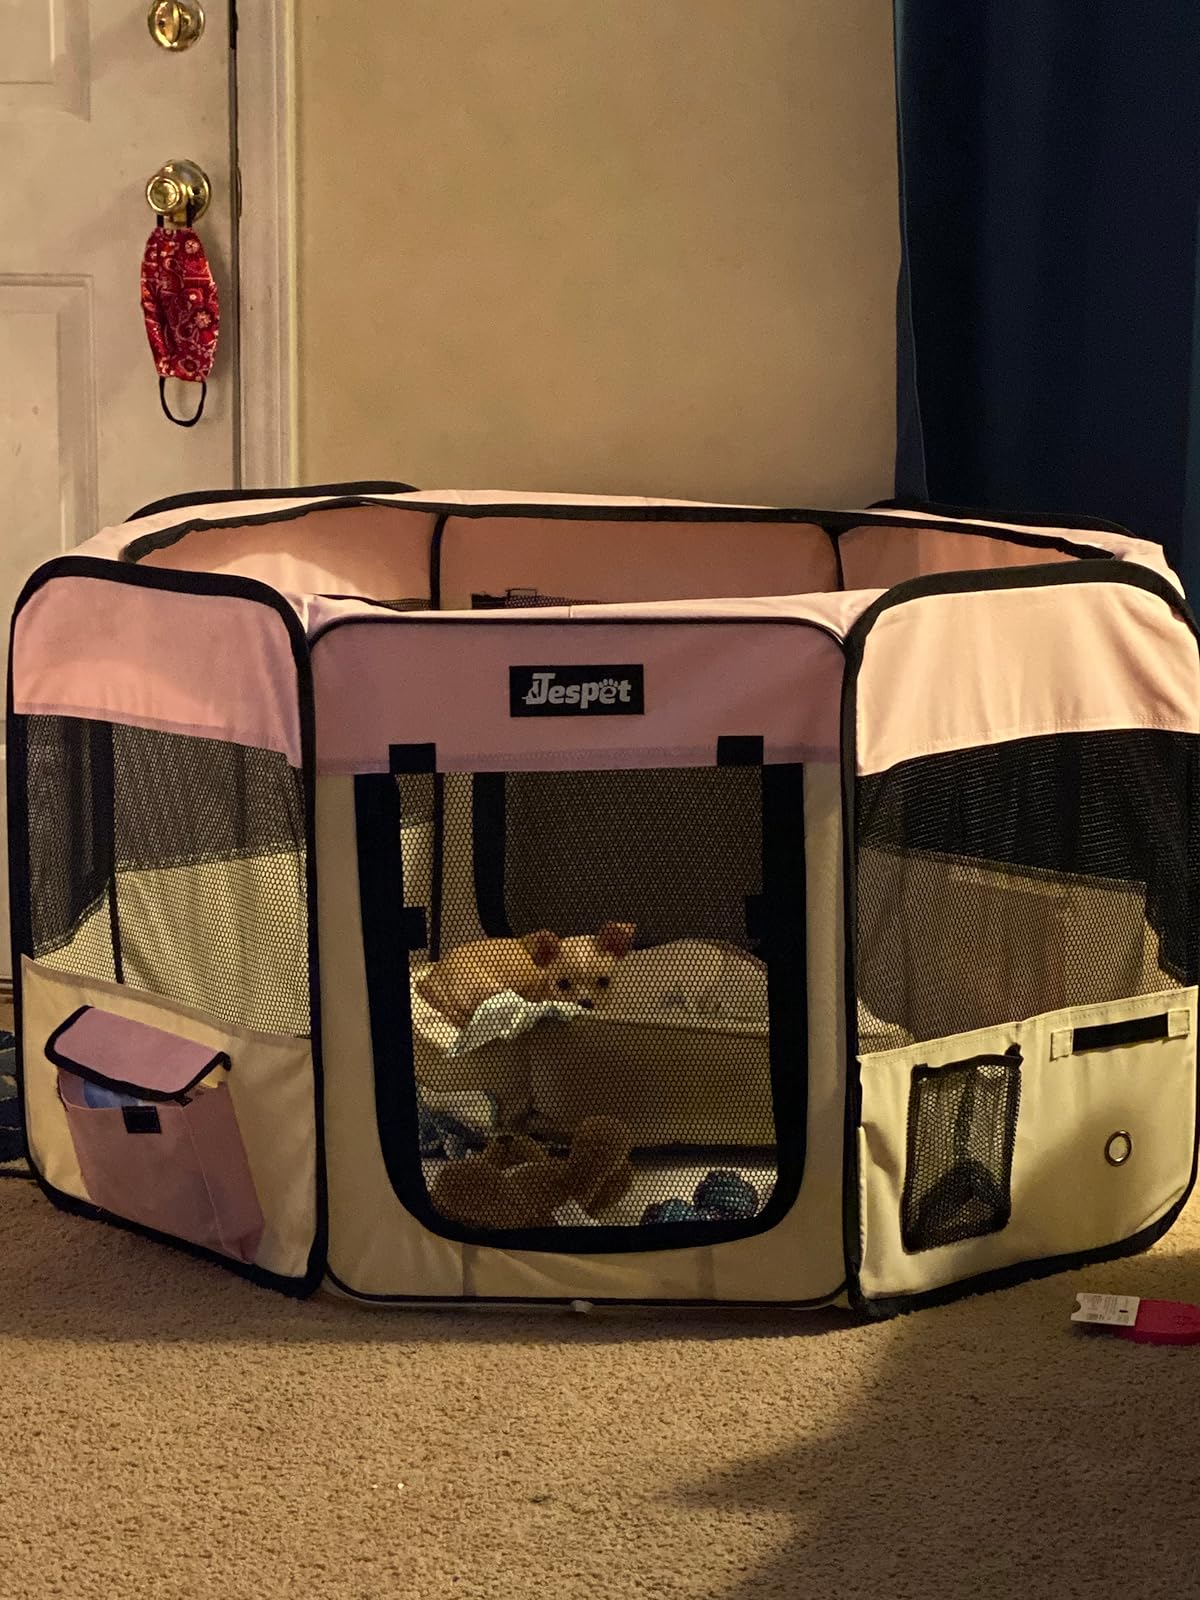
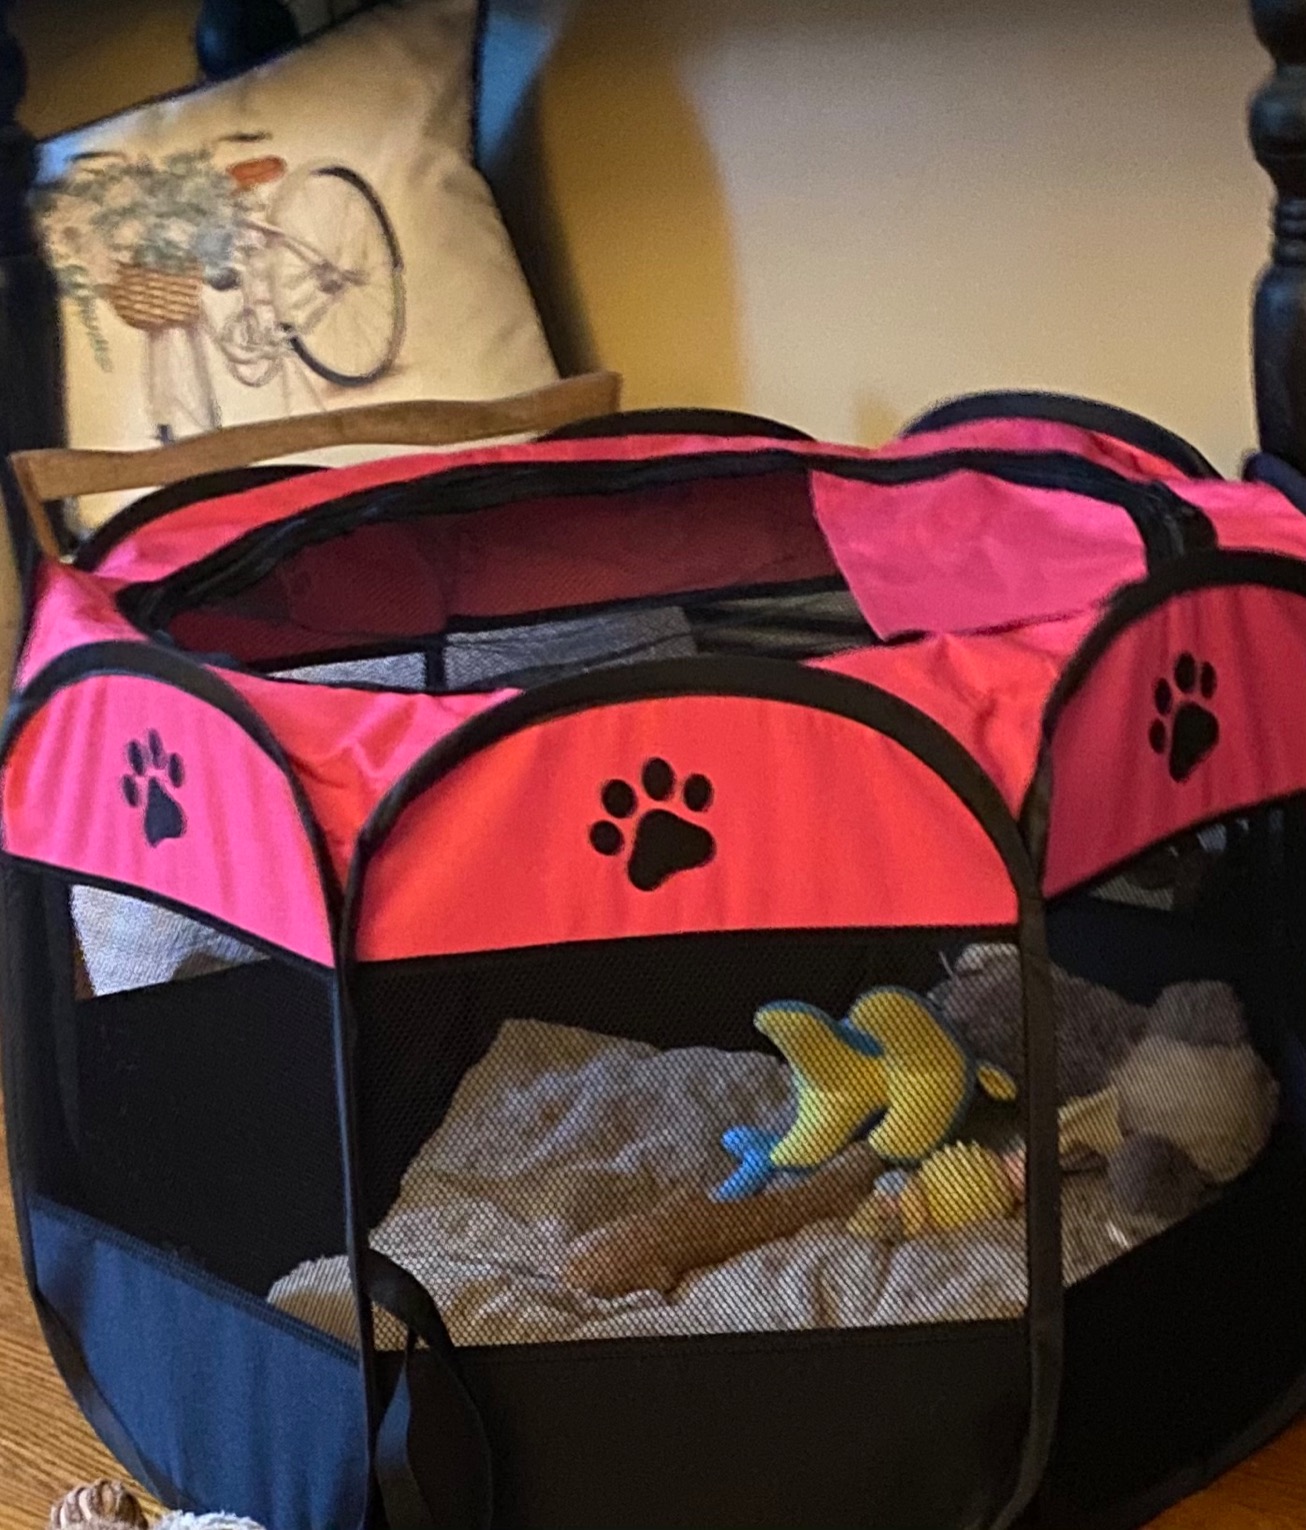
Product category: items_kennel
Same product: no